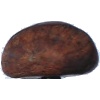
Label: Chestnut 1